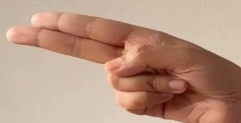
ASL sign: H